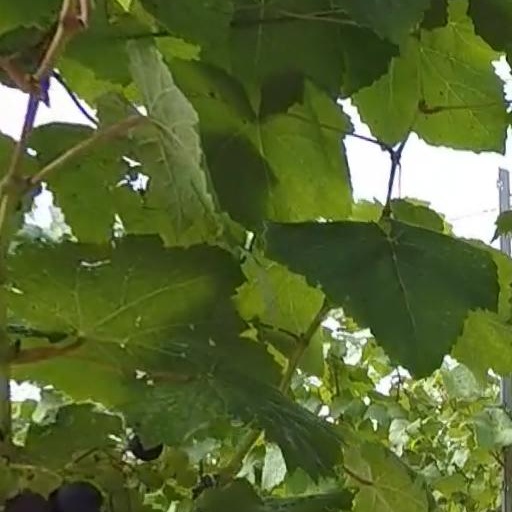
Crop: grape